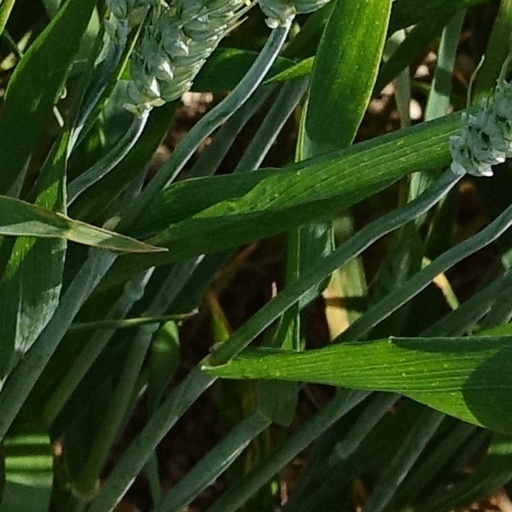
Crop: wheat